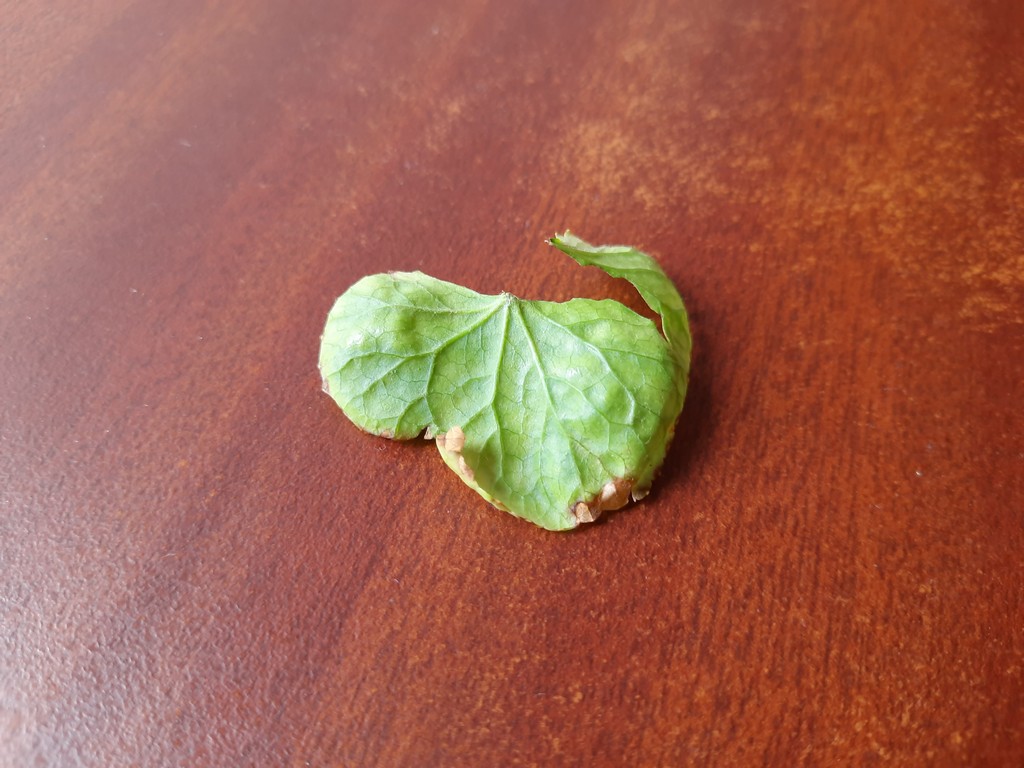
Label: Unhealthy